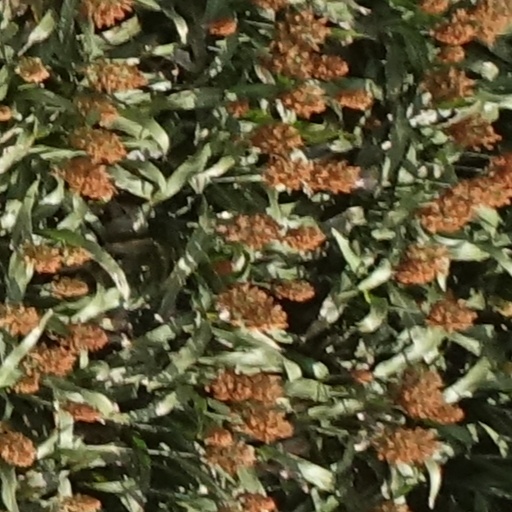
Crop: sorghum